Fighting Cressy

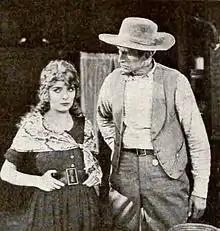
Blanche Sweet and Russell Simpson

Fighting Cressy is a lost 1919 silent film western directed by Robert Thornby and starring Blanche Sweet. It was produced by Jesse D. Hampton and distributed through Pathé Exchange.